Frank King (cartoonist)

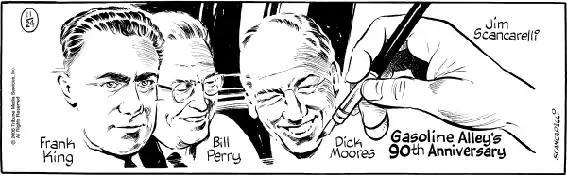
"Gasoline Alley" (November 24, 2008)

"The Rectangle" began as a "Chicago Tribune" page featuring a variety of cartoons and serial features. King's "Rectangle" Sunday page, usually printed in black-and-white outside the comics section, was a late addition to a page that ran for years in the "Tribune". On January 9, 1913, King introduced a bounded rectangle containing themed single-panel gags (beginning with a page headed "Hints to Husbandettes"), but pages in that format did not appear with any regularity until February 1914. "The Rectangle" title was finally introduced on December 27, 1914.